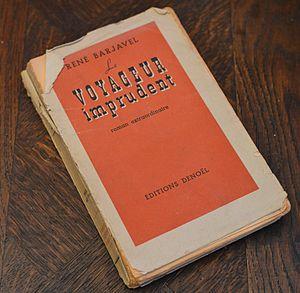
Couverture du Voyageur imprudent de Barjavel dans son édition originale
Le Voyageur imprudent est un roman de science-fiction de René Barjavel, paru en 1944.
René Barjavel, né le 24 janvier 1911 à Nyons et mort le 24 novembre 1985 à Paris, est un écrivain et journaliste français, également scénariste et dialoguiste de cinéma. Il est principalement connu pour ses romans d'anticipation, de science-fiction ou fantastique dans lesquels s'exprime l'angoisse ressentie devant une technologie que l'être humain ne maîtrise plus.